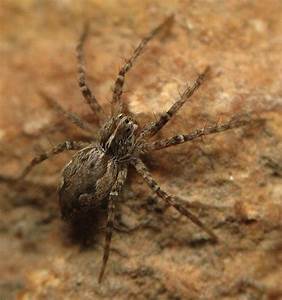
Label: ragno